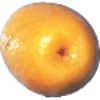
Label: Kumquats 1